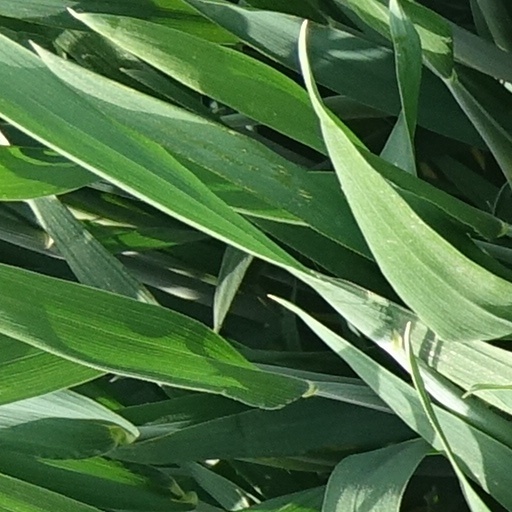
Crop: wheat